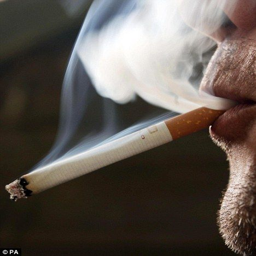
even quitting smoking at the age of 60 or older could prolong your life new report finds